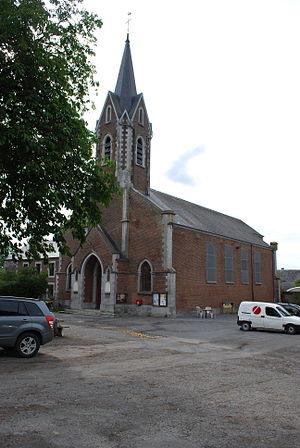
L'église Saint-Germain-l'Auxerrois à Izier (Durbuy).